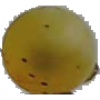
Label: white_grape